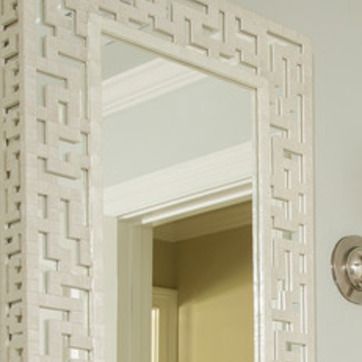
Material: mirror